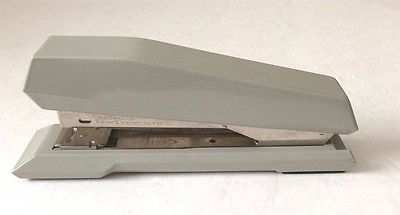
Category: stapler